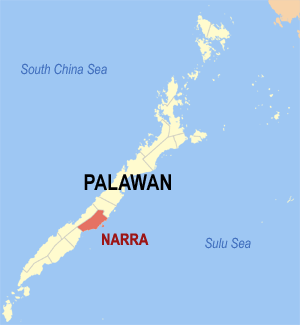
Narra est une ville de 1ʳᵉ classe de la province de Palawan aux Philippines. Selon le recensement de 2015 elle compte 73 212 habitants.